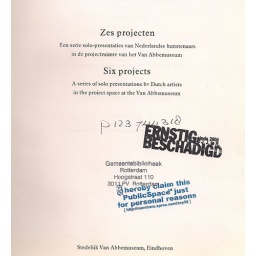
influenza - stamps in library books